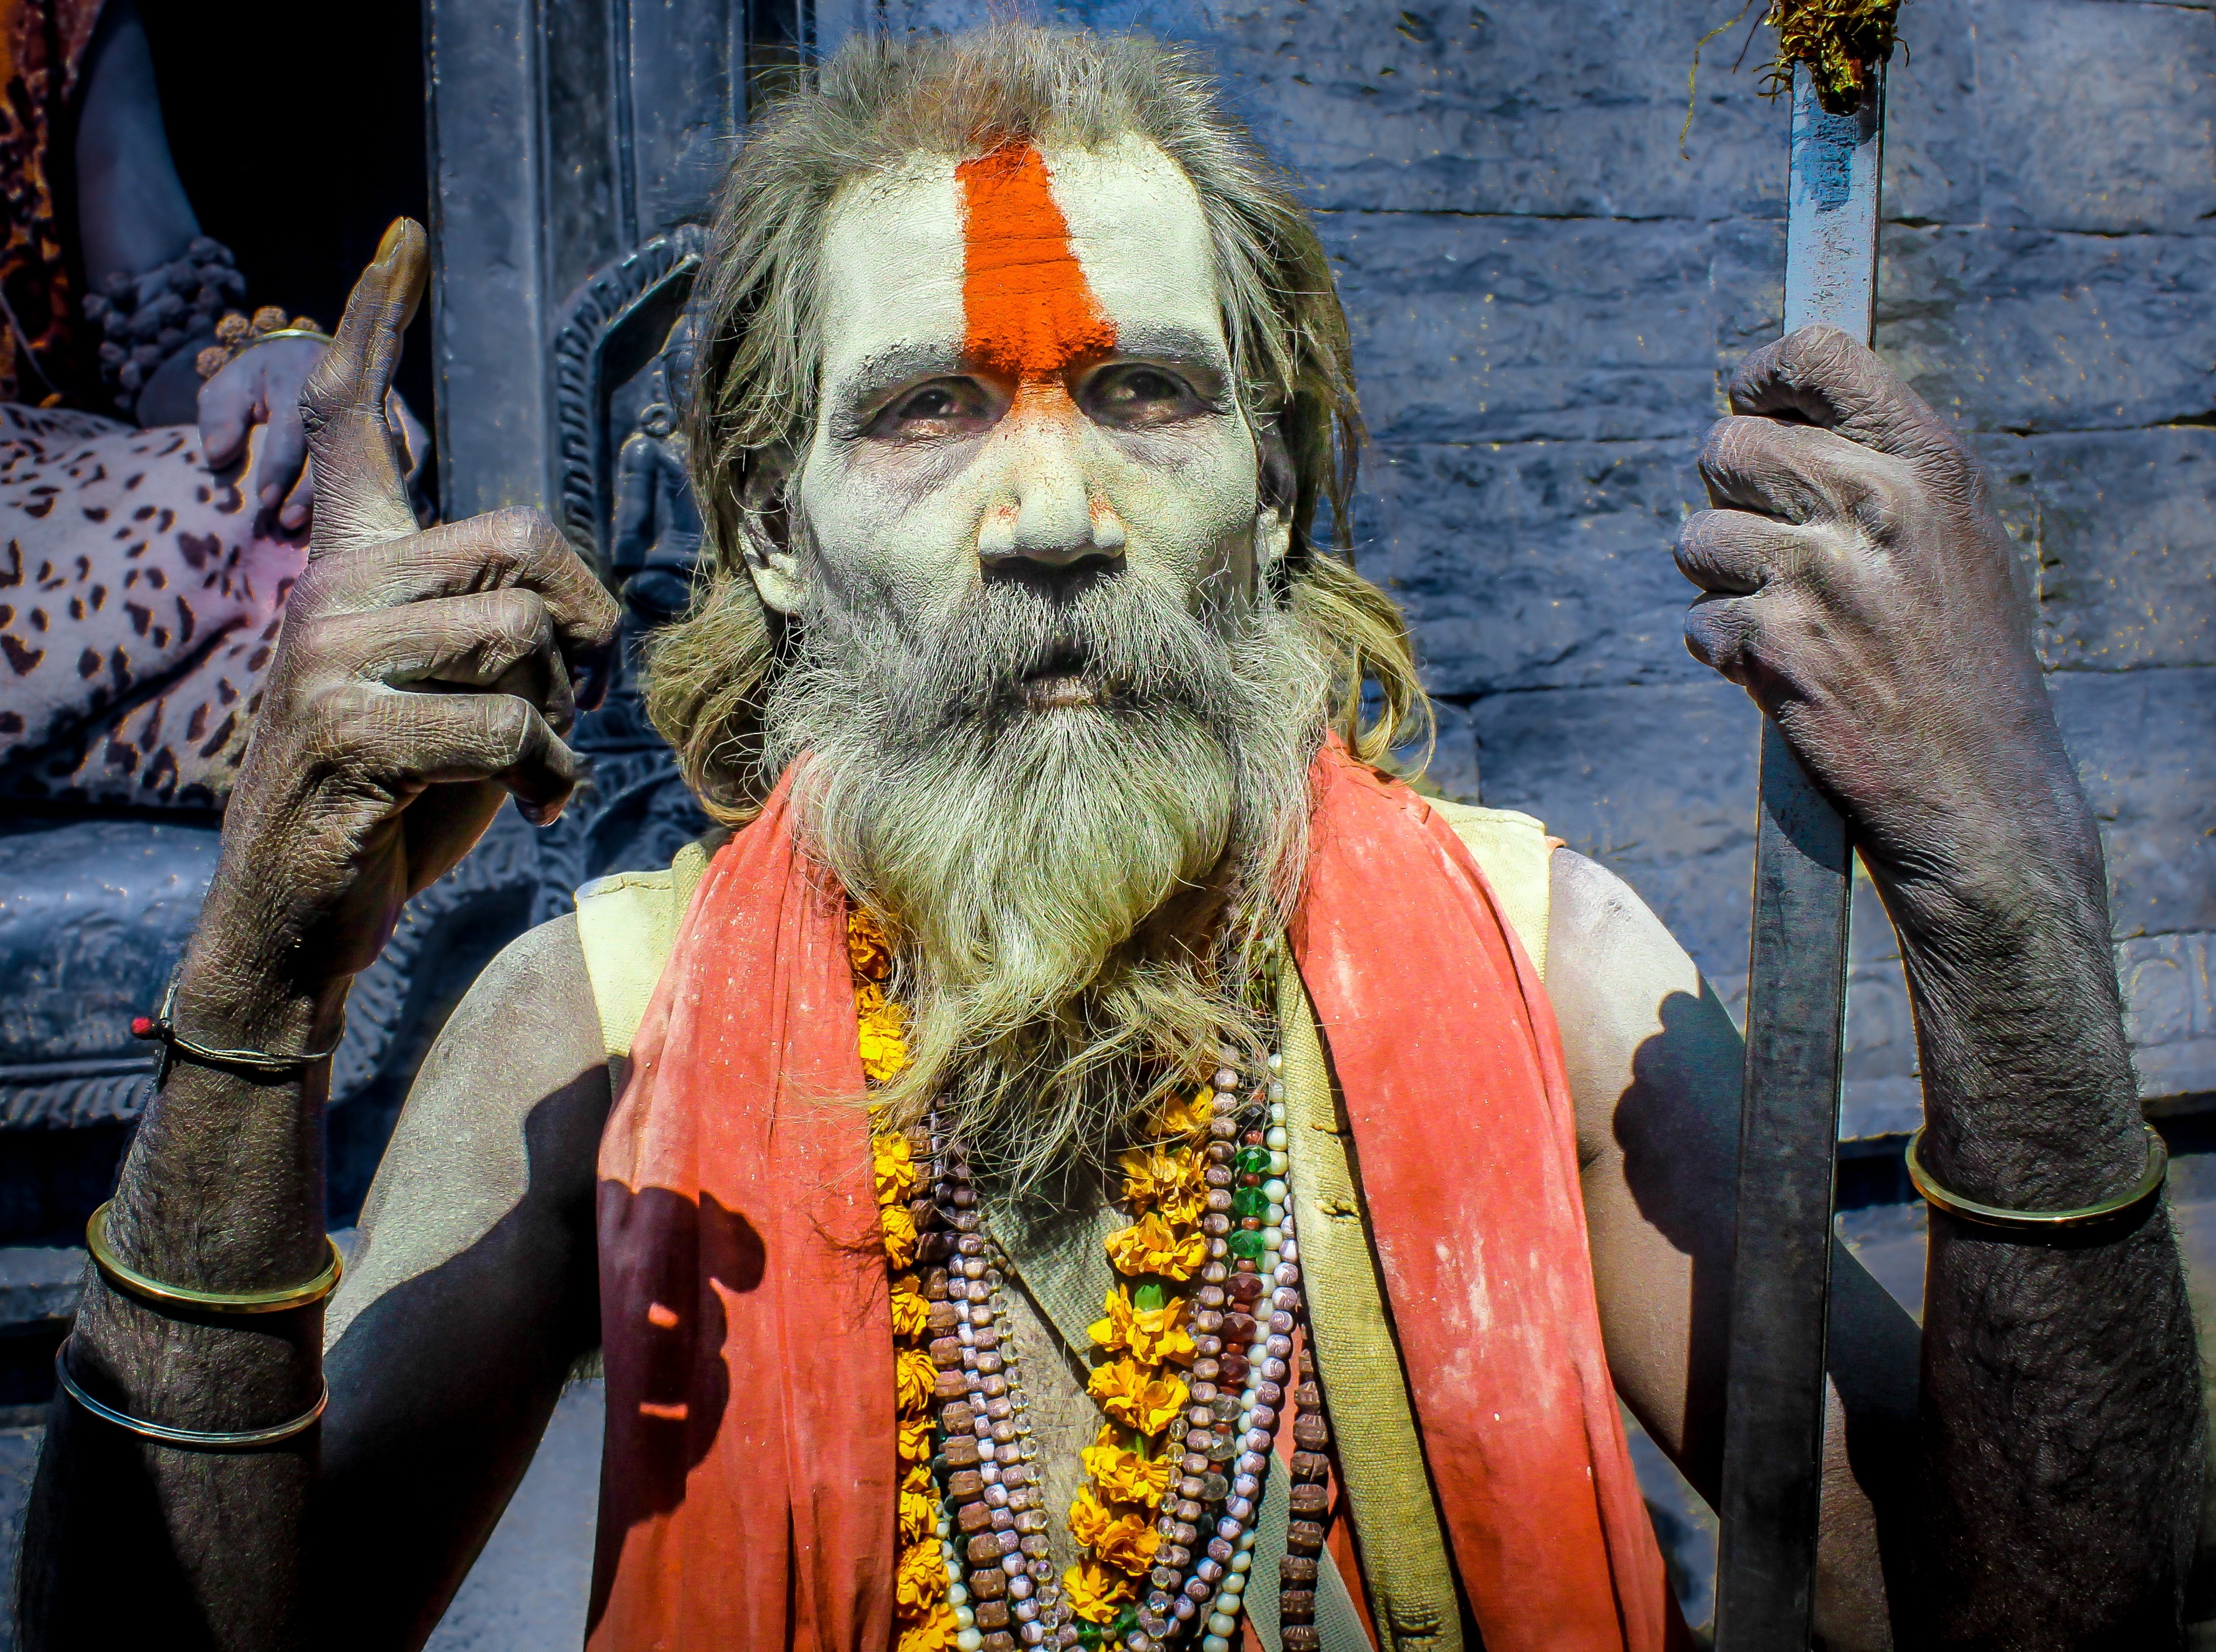
man, person, people, statue, color, religion, powder, spiritual, art, temple, faith, culture, decorated, spirit, hindu, tradition, believe, jewels, dye, belief, hinduism, body paint, facial hair, cerimony